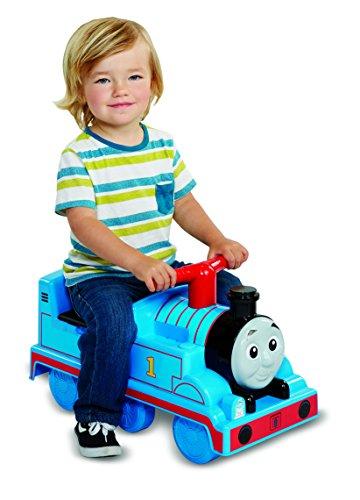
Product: Thomas & Friends Fast Tracks Ride-on
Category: Toys & Games | Tricycles, Scooters & Wagons | Ride-On Toys & Accessories
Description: Mini Thomas and Percy trains that coast down the fast tracks.
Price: $39.75
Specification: ProductDimensions:21x10.2x13inches|ItemWeight:5.9pounds|ShippingWeight:7.2pounds(Viewshippingratesandpolicies)|DomesticShipping:ItemcanbeshippedwithinU.S.|InternationalShipping:Thisitemisnoteligibleforinternationalshipping.LearnMore|ASIN:B01N95640A|Itemmodelnumber:03783|Manufacturerrecommendedage:12month-3years|Batteries:2AAbatteriesrequired.(included)